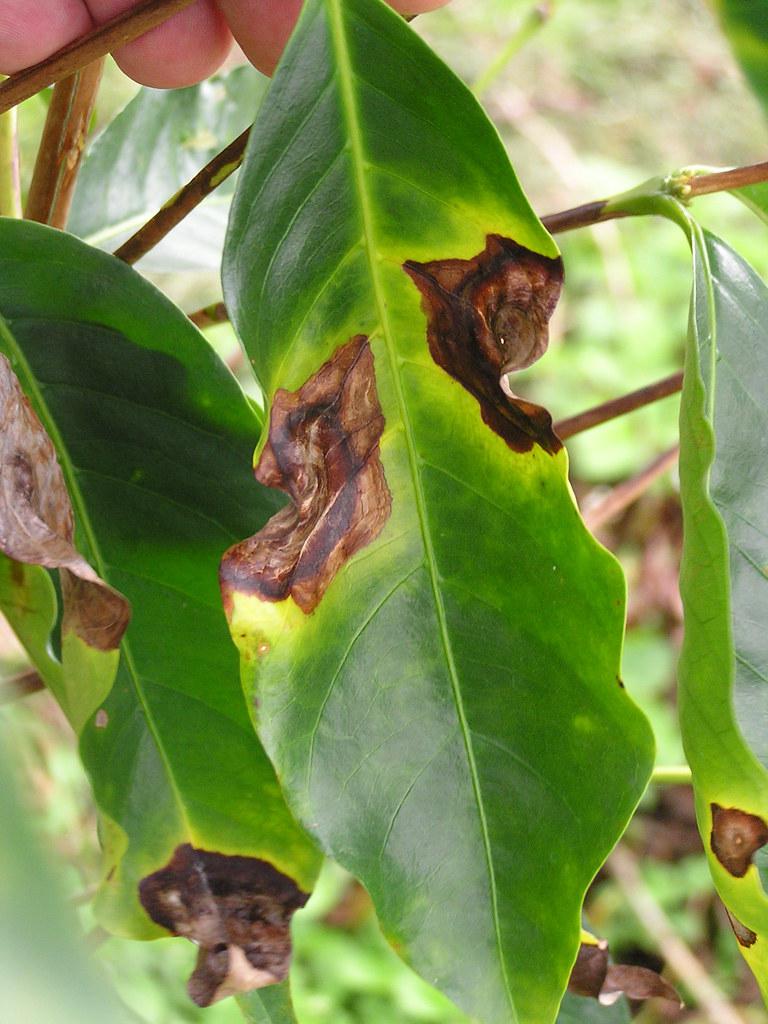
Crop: unknown
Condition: coffee_coffee_berry_blotch